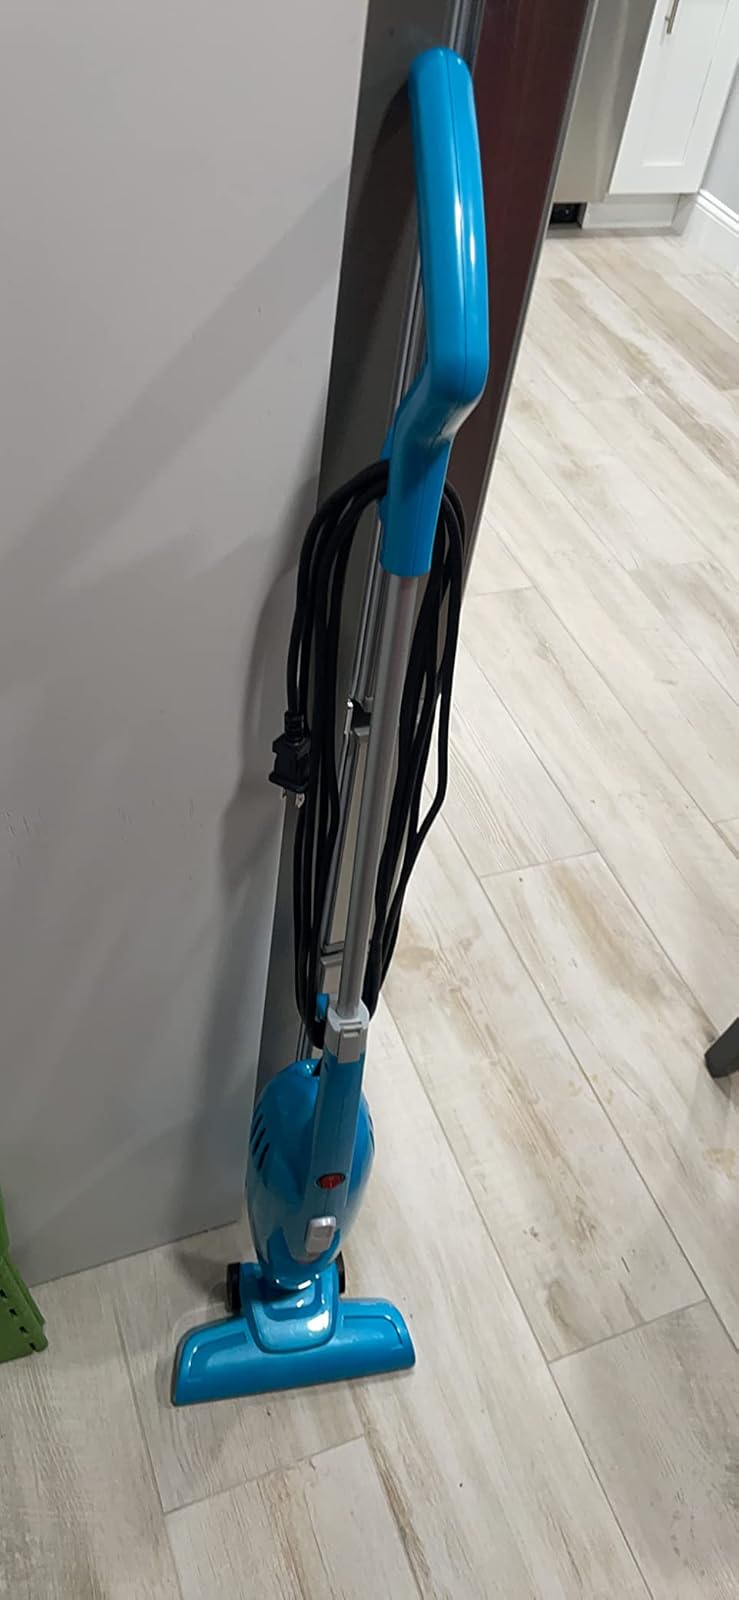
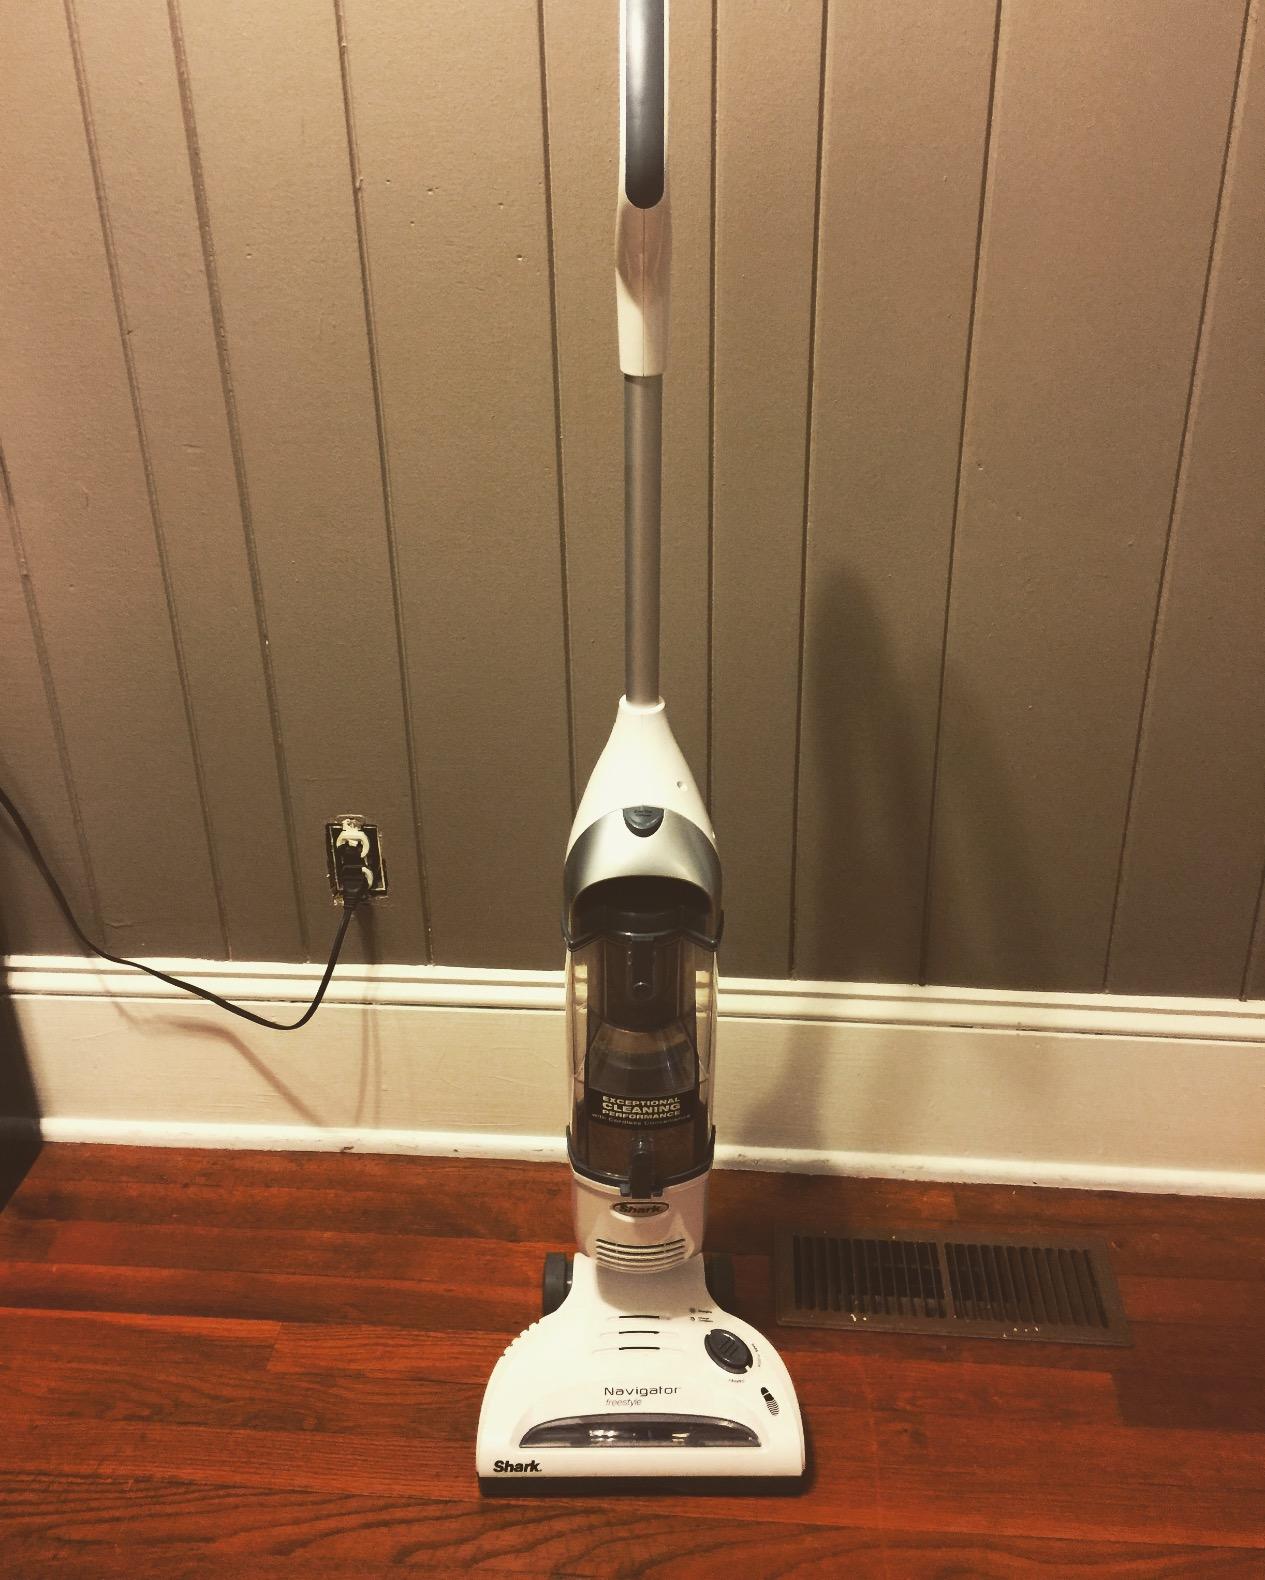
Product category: items_vacuum
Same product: no